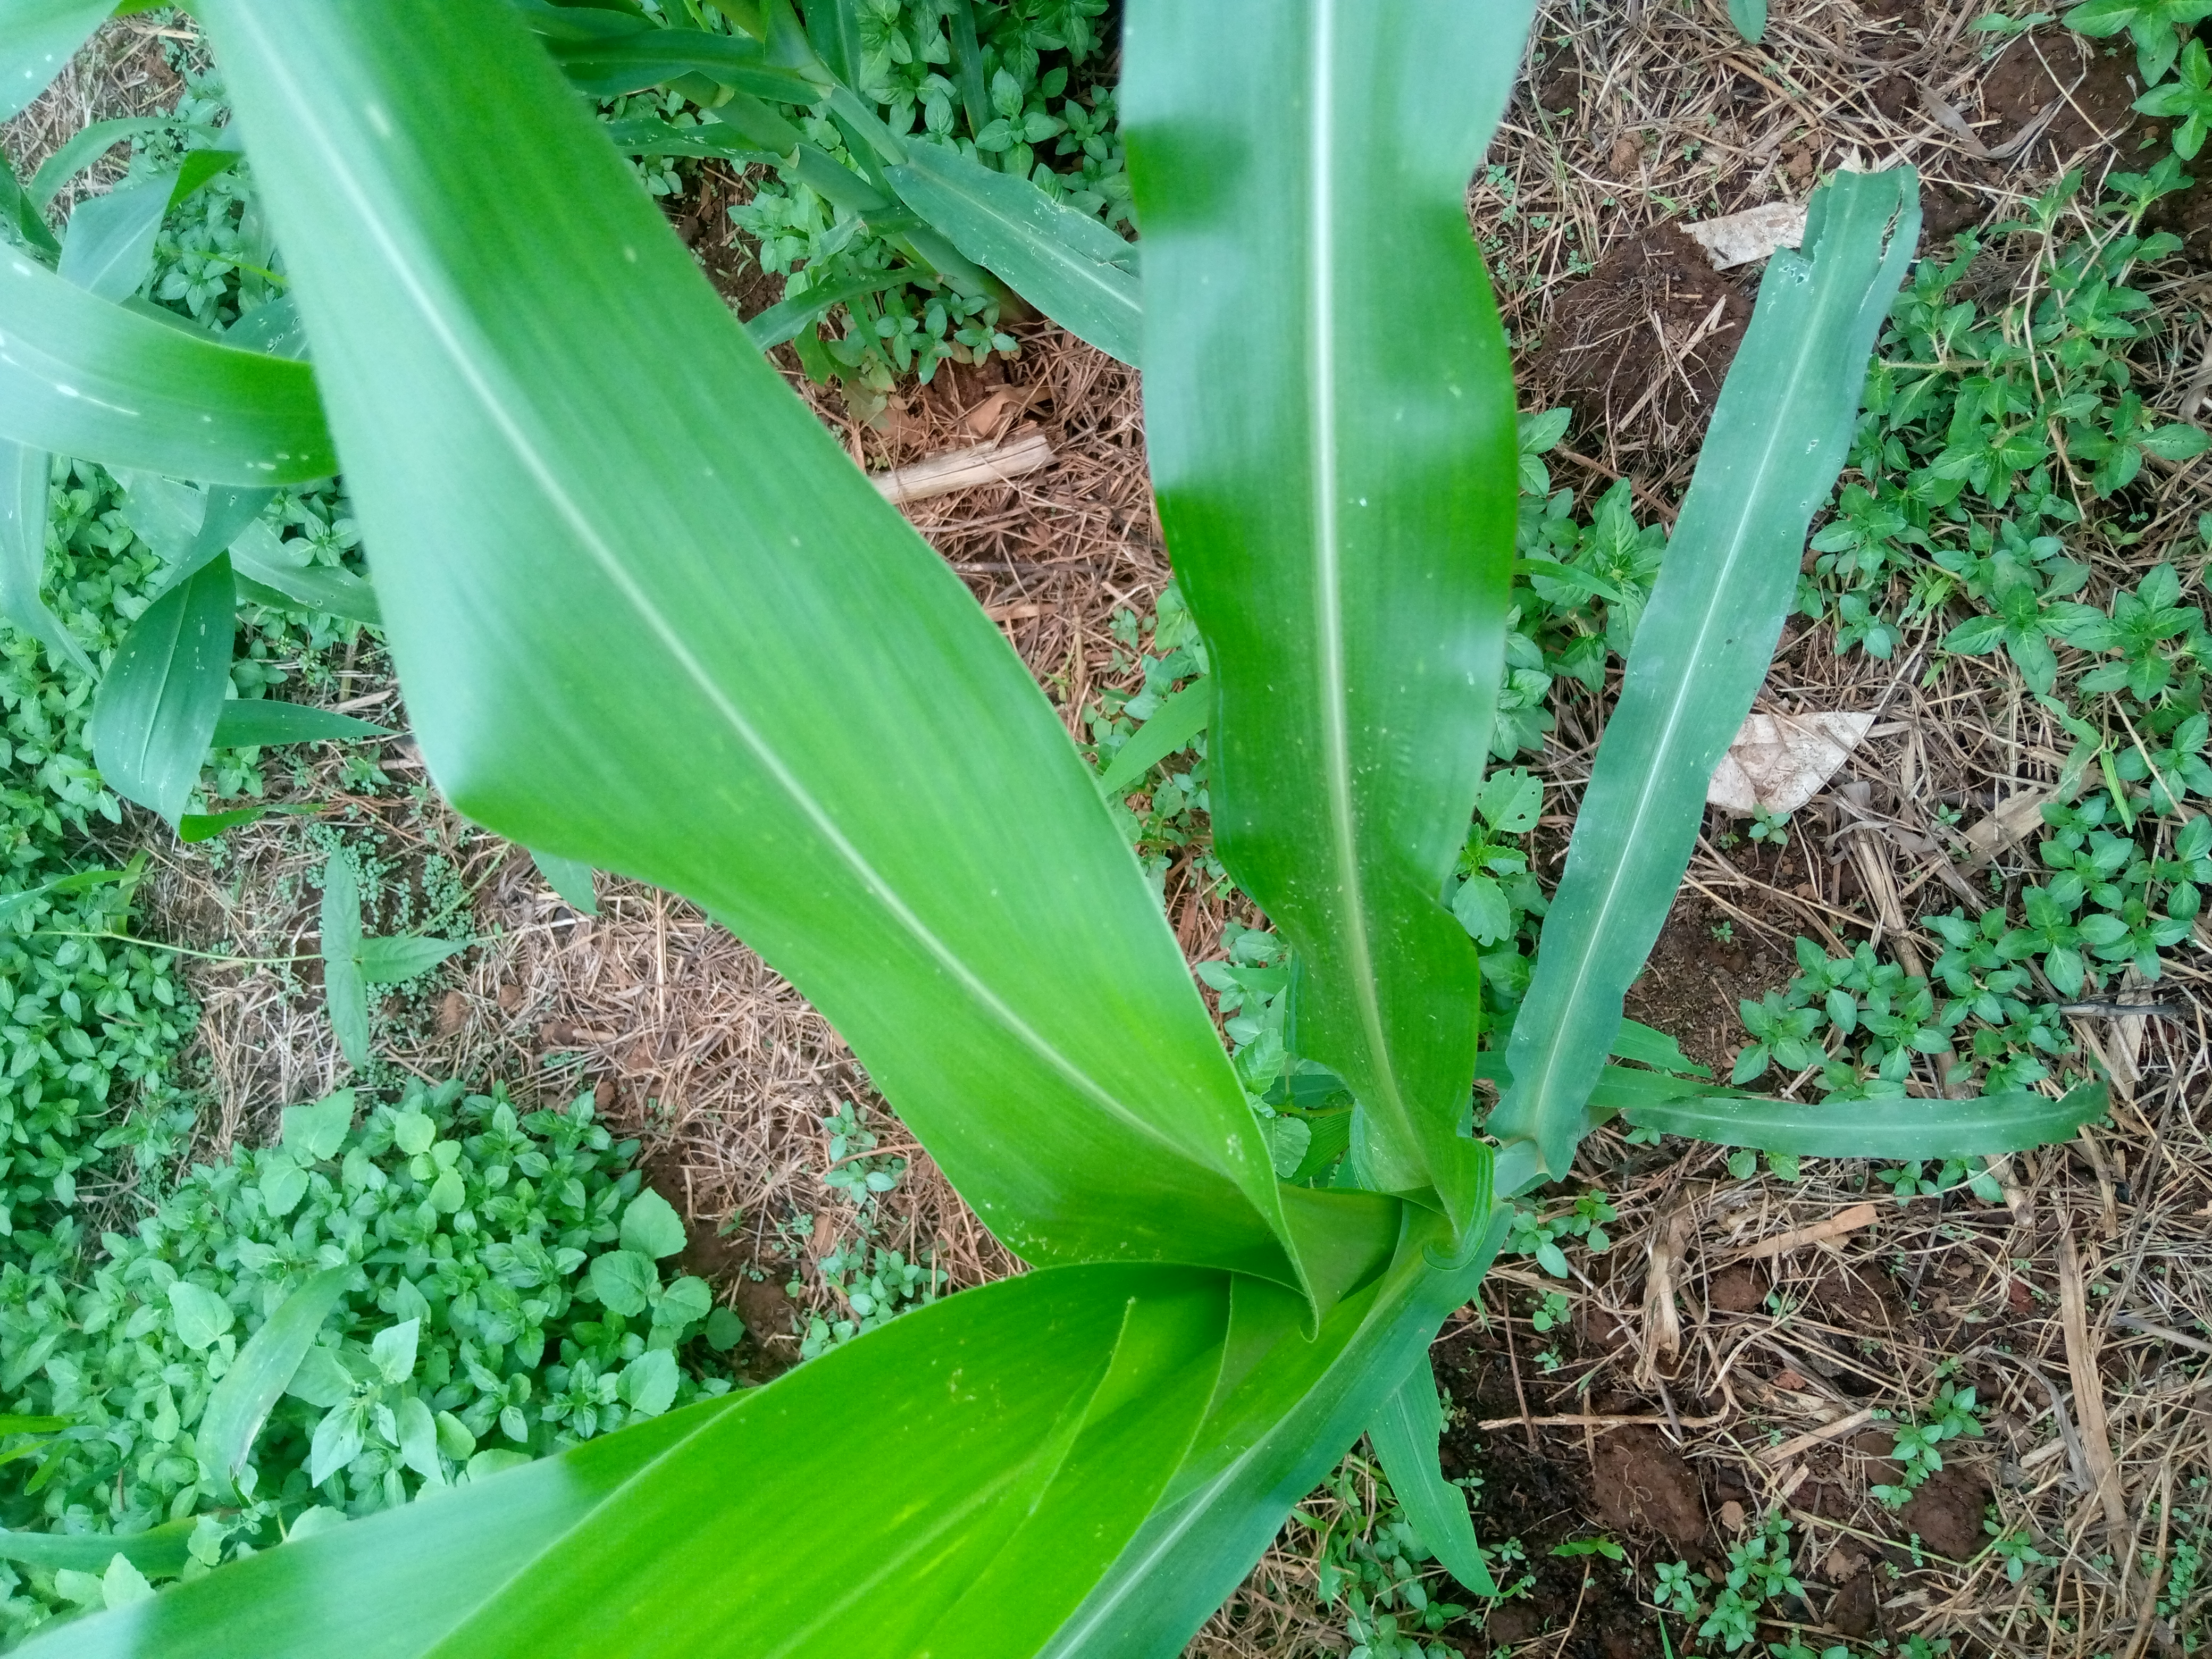
Label: healthy